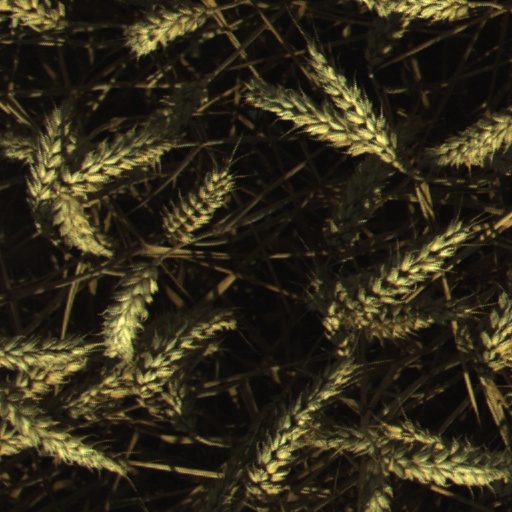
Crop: wheat